Torpedo bomber

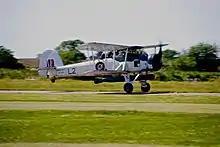
A Fairey Swordfish carrying a dummy torpedo

A torpedo bomber is a military aircraft designed primarily to attack ships with aerial torpedoes. Torpedo bombers came into existence just before the First World War almost as soon as aircraft were built that were capable of carrying the weight of a torpedo, and remained an important aircraft type until they were rendered obsolete by anti-ship missiles. They were an important element in many famous Second World War battles, notably the British attack at Taranto, the sinking of the German battleship "Bismarck", the sinking of the British battleship "HMS Prince Of Wales" and the British battlecruiser "HMS Repulse" and the Japanese attack on Pearl Harbor.